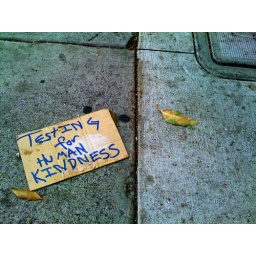
An abandoned sign spotted in the Tenderloin. I guess the test was over for the day...The Tenderloin San Francisco, CA